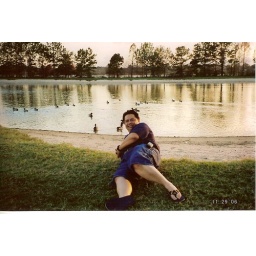
White sand beach outside the resort. Ducks wading in the water.